Burnley

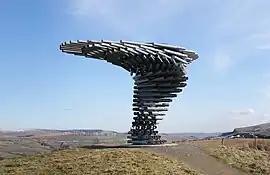
The Singing Ringing Tree, overlooking Burnley

In 2013, Burnley was awarded an Enterprising Britain award from the UK Government for being the 'Most Enterprising Area in the UK'. This accolade subsequently received praise from the British Prime Minister, David Cameron, and His Royal Highness, the Prince of Wales.